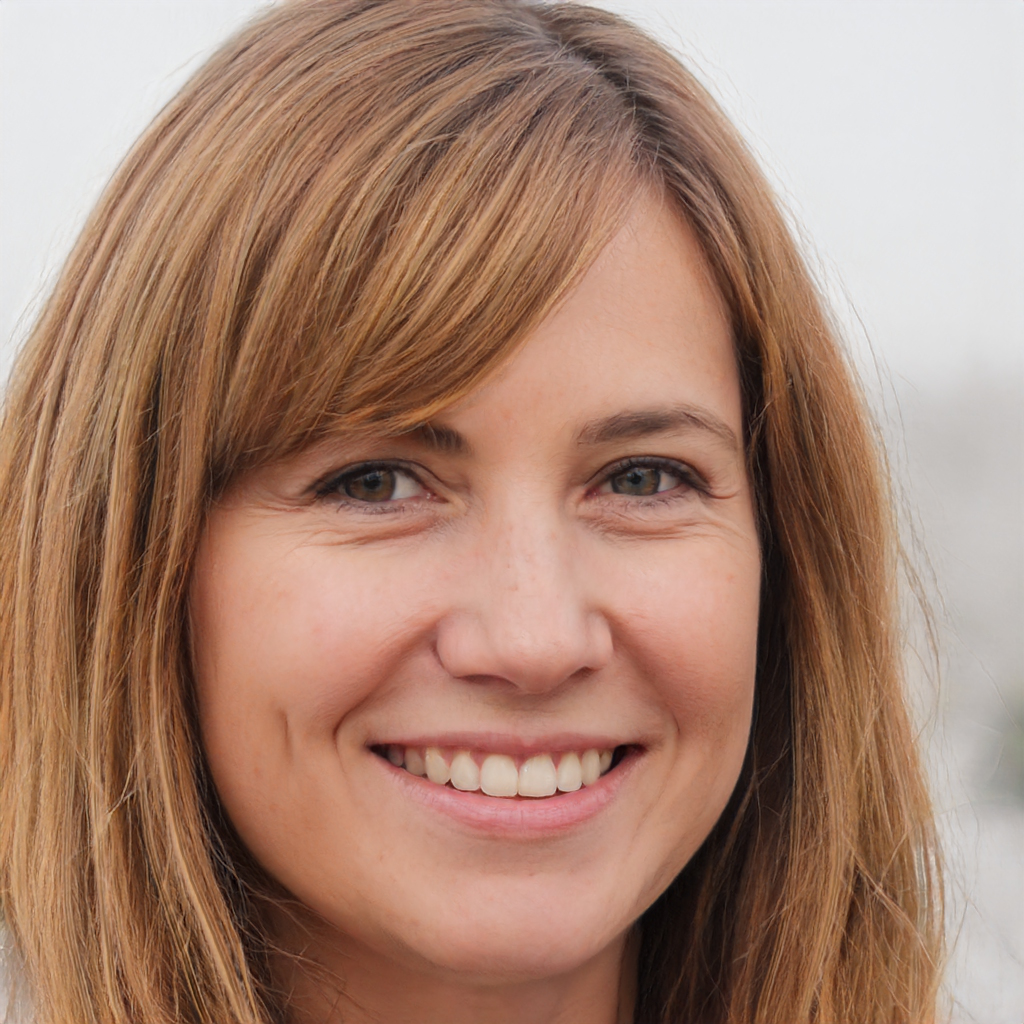
Gender: Female